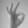
ASL letter: F